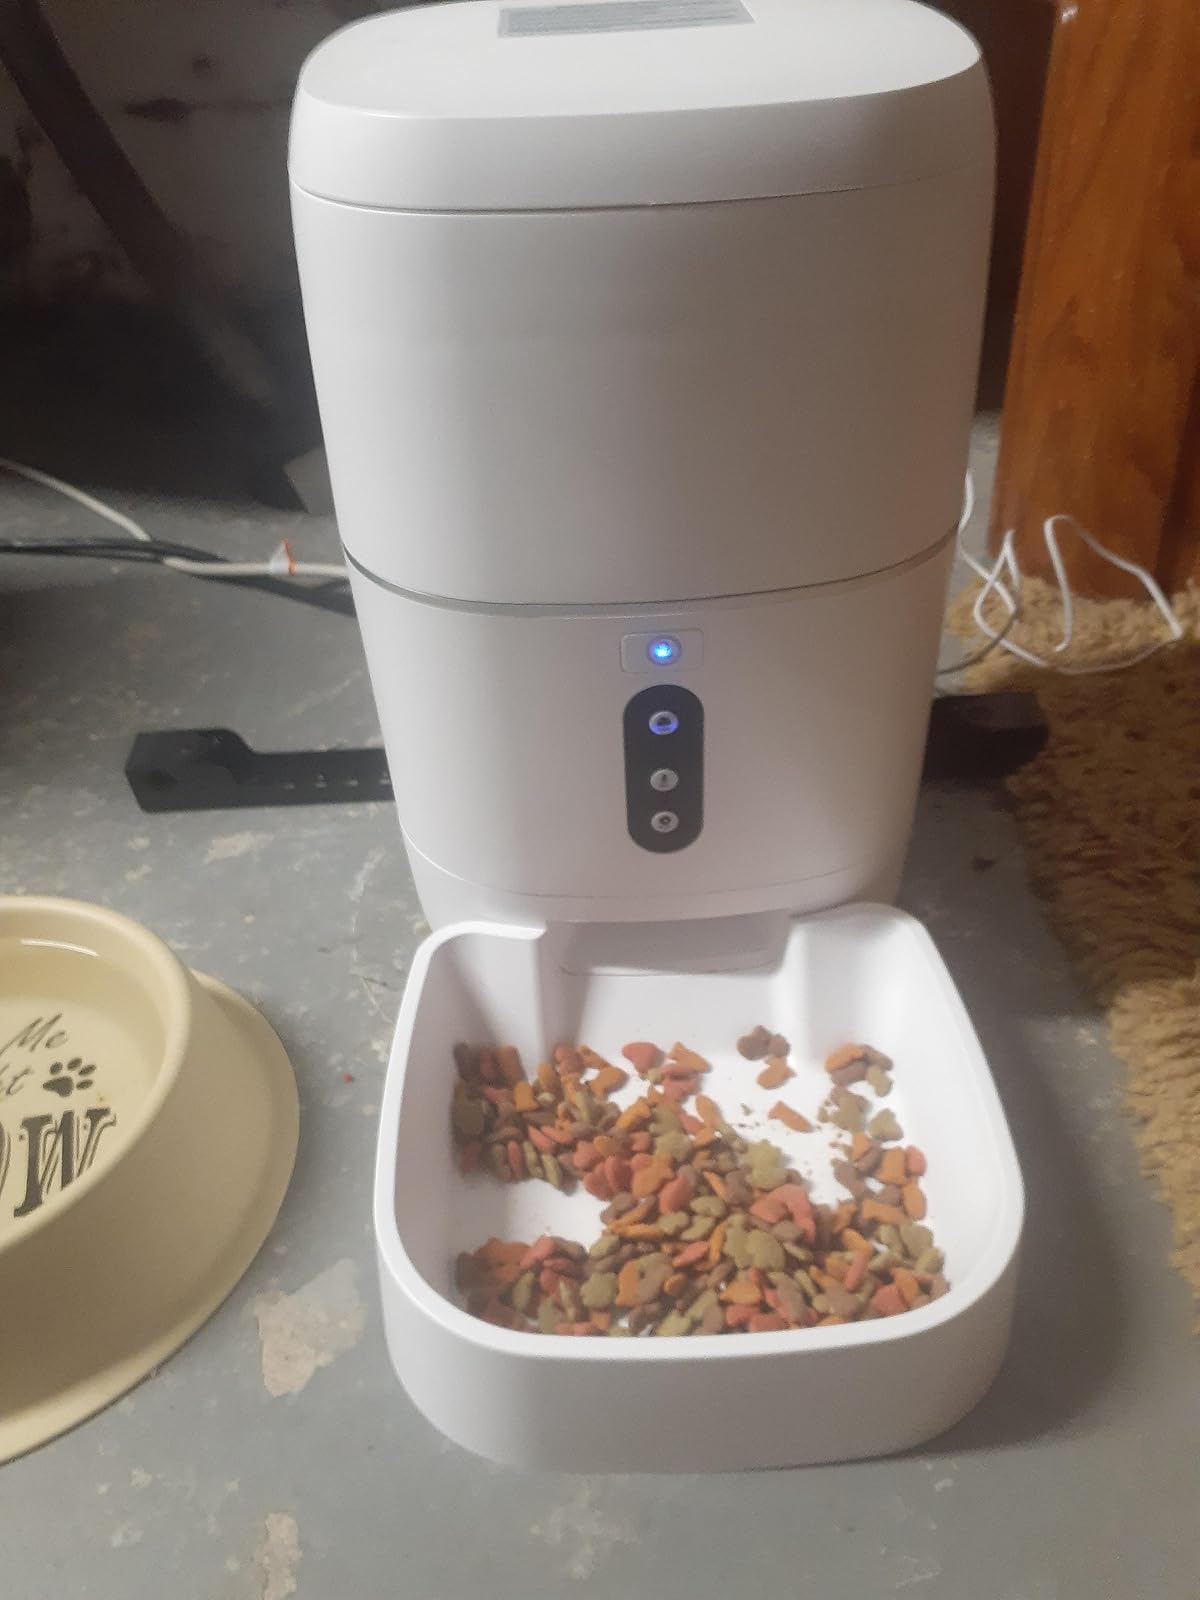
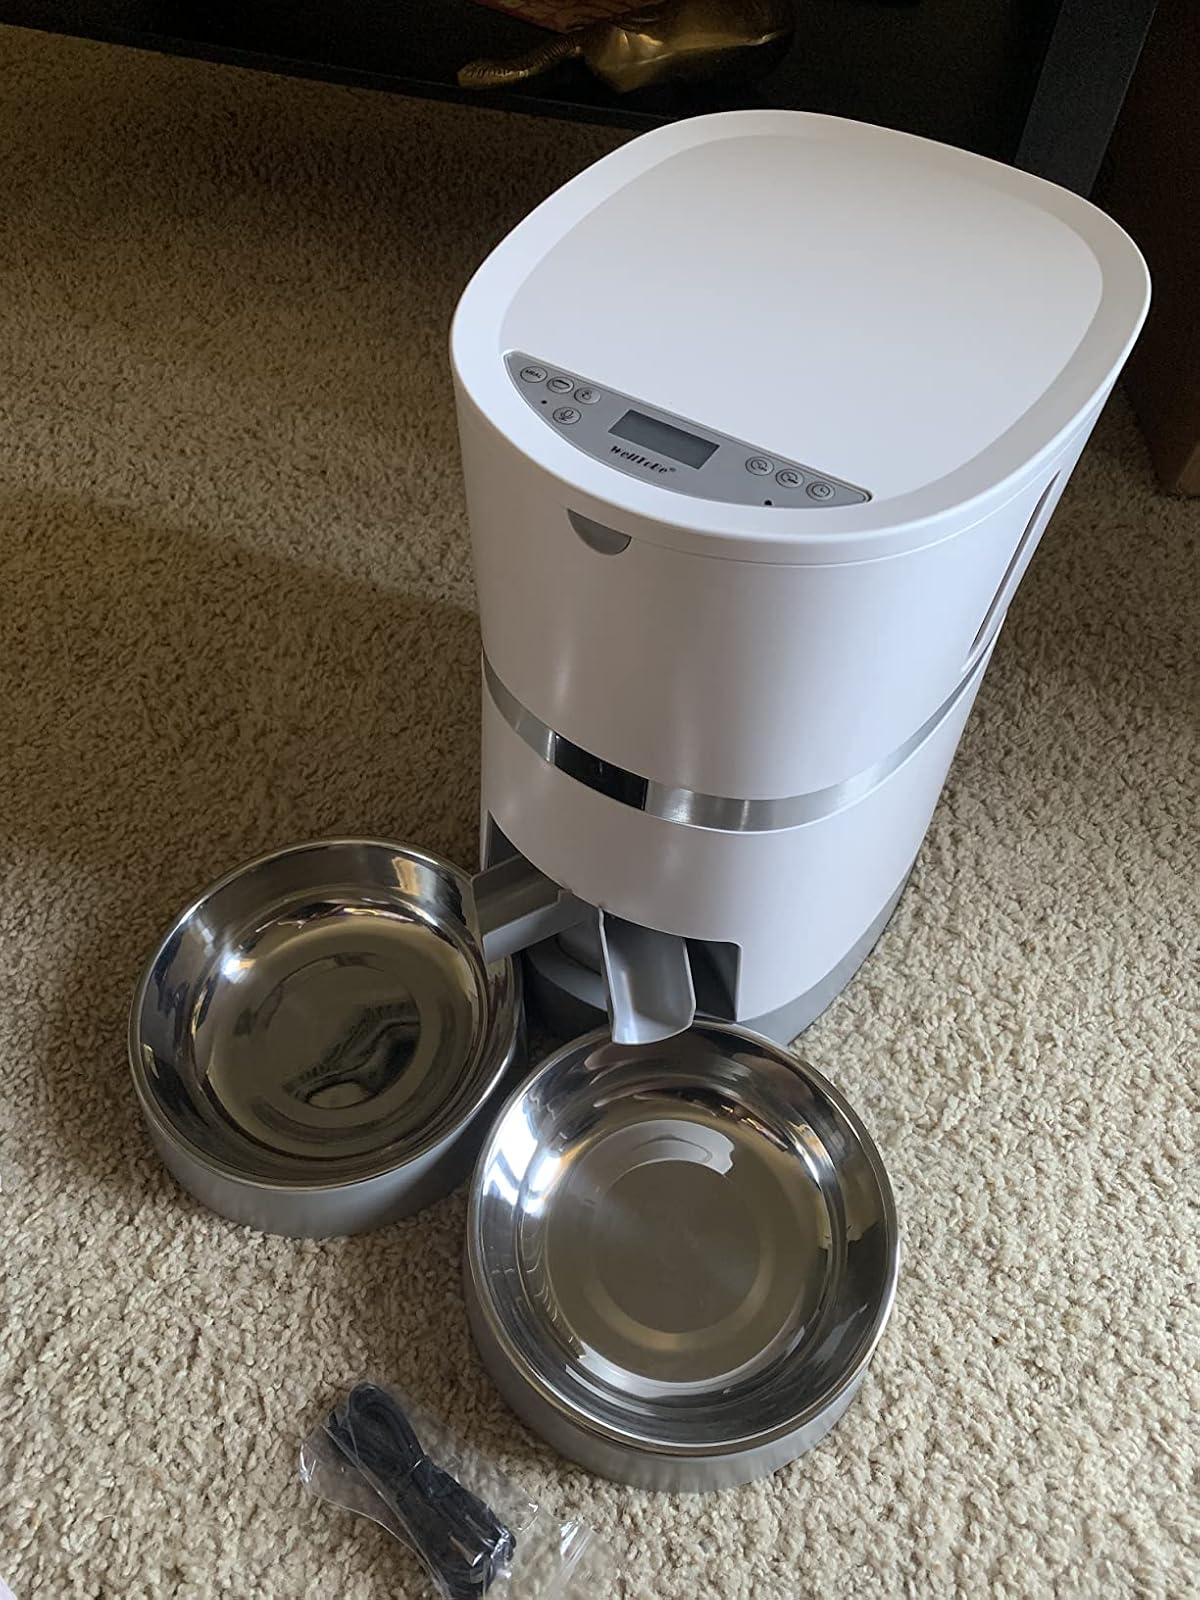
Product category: items_feeder
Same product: no